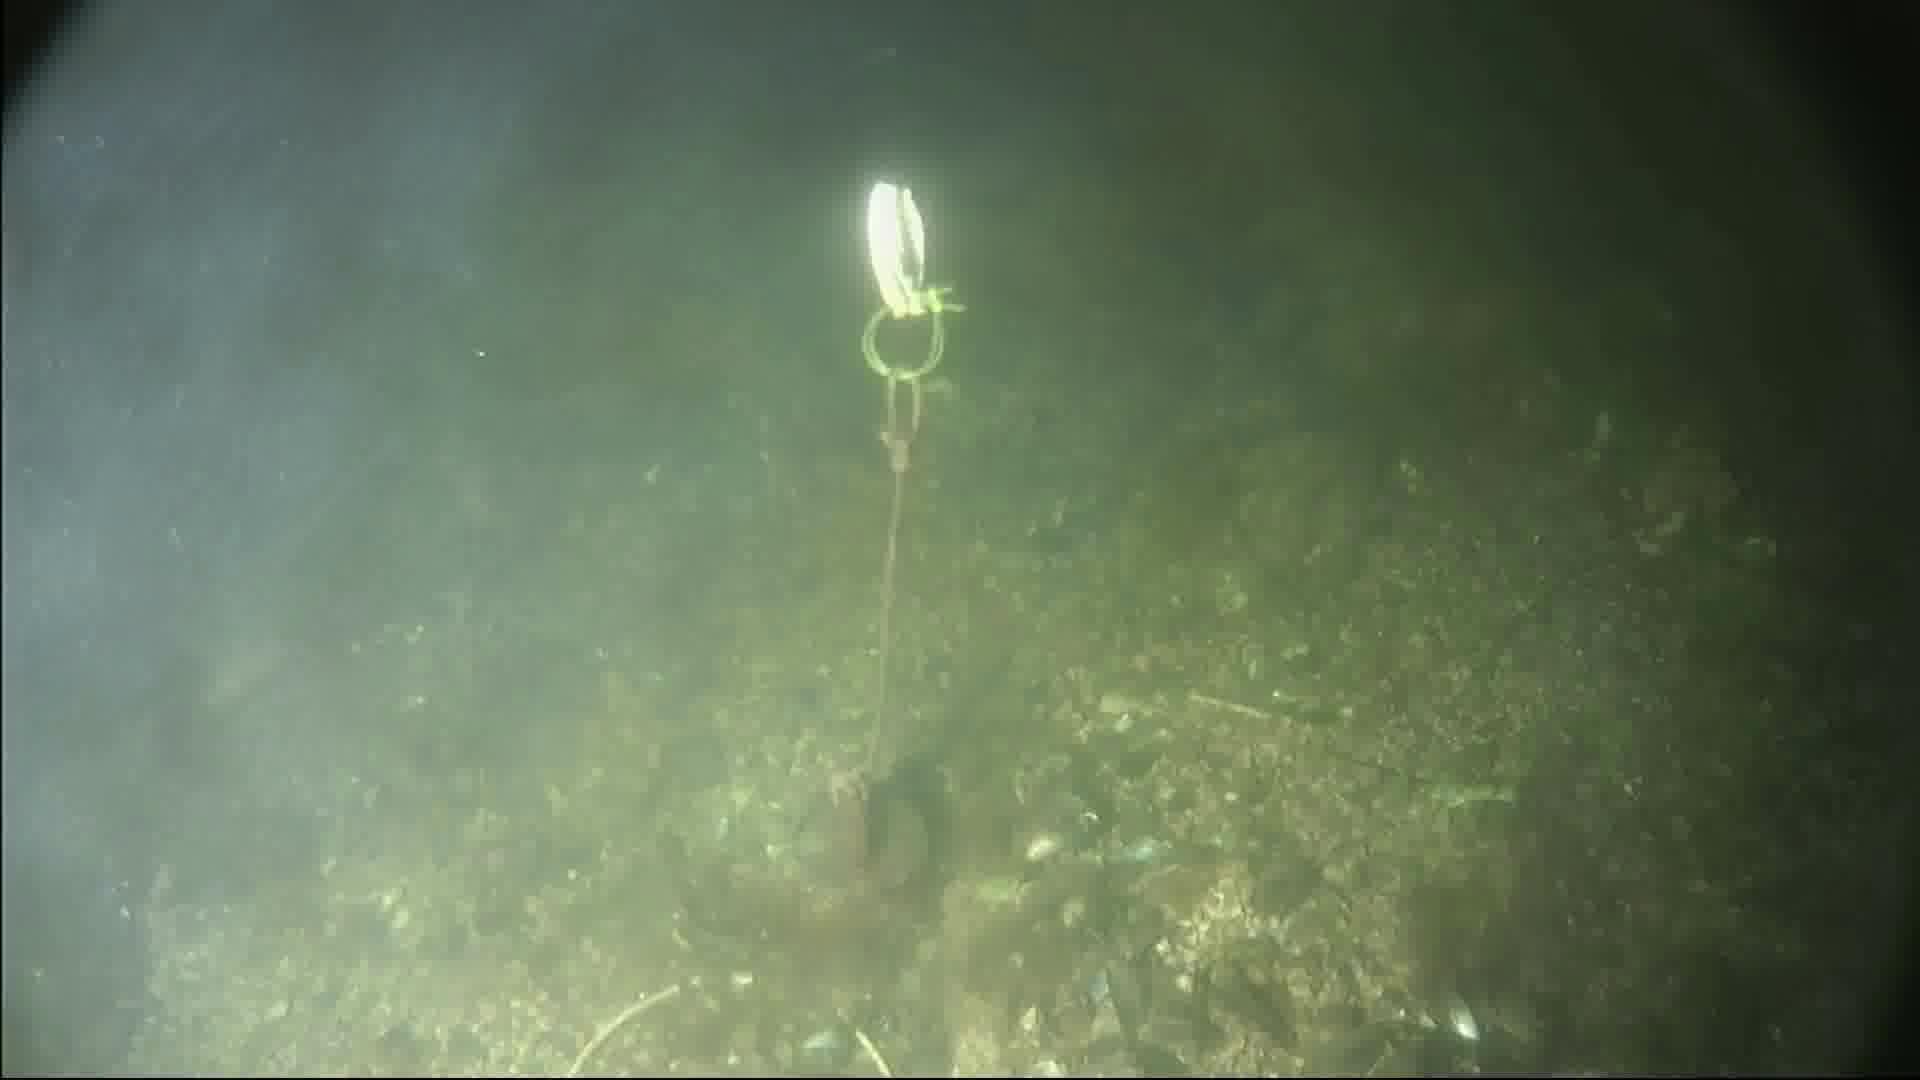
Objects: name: crab